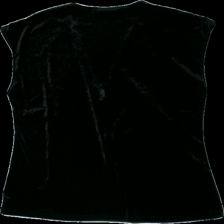
View: back
Type: Top
Category: Ladies
Brand: Indiska
Colors: Black
Material: 100% polyester
Cut: V-collar
Size: L
Season: All
Price range: 50-100
Recommended usage: Reuse